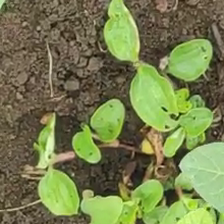
Weed species: Kena_(Commplina_benghalensio)